Starcevich Monument

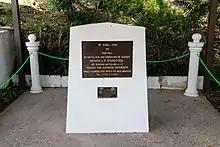
The monument.

A monument later erected by the citizens of Beaufort as a gratitude to the Australian forces for liberating the town. The monument in the form of a memorial stone was originally located in the front of a police station.